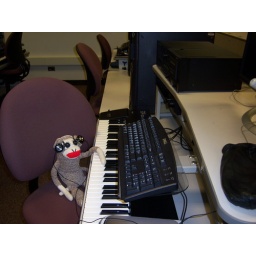
sock monkey in the library 016